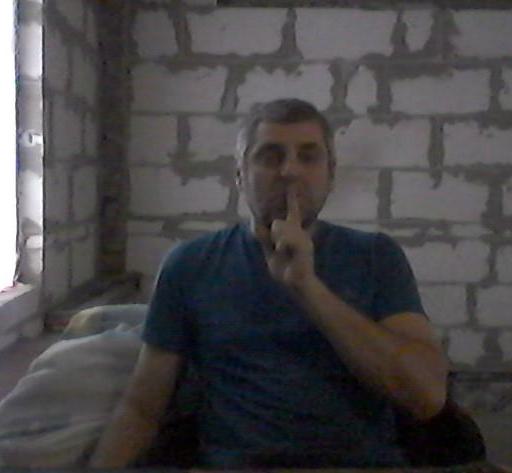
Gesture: mute